Japanese invasion of Thailand

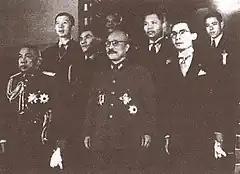
Phot Phahonyothin (far left), Japanese Prime Minister Hideki Tojo (center), and Thai Minister Direk Jayanama, Tokyo, Japan, 1942

The Japanese 1st Infantry Battalion of the 143rd Infantry Regiment (part of the IJA 55th Division) landed at Chumphon on the morning of 8 December from two troop ships. They managed to form a perimeter around their landing areas, but were pinned down by determined resistance by Thai 'Yuwachon Thahan' ('youth soldier' cadets of the 52nd Yuwachon Thahan Training Unit from Sriyaphai Secondary School), along with the regular army 38th Infantry Battalion and Provincial Police of Chumphon. Fighting ended in the afternoon when the Thais received orders to cease fire. The Thai had lost Captain Thawin Niyomsen (commanding the 52nd Yuwachon Thahan Unit, posthumously promoted to Lt. Col.), some provincial policemen and a few civilians.